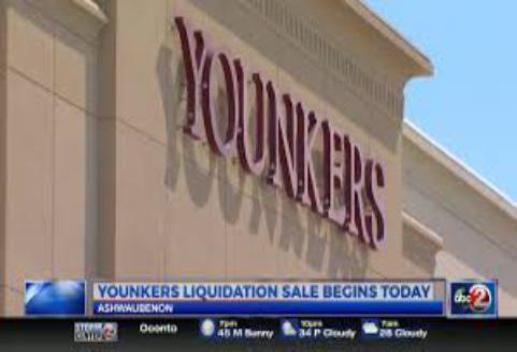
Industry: Others